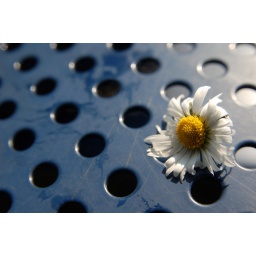
White and Yellow flower in table